Indigenous librarianship

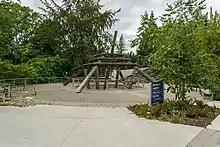
X̱wi7x̱wa Library, First Nations House of Learning, University of British Columbia

There are several libraries throughout the world that focus on serving Indigenous communities and that centre Indigenous knowledge practices. These include: